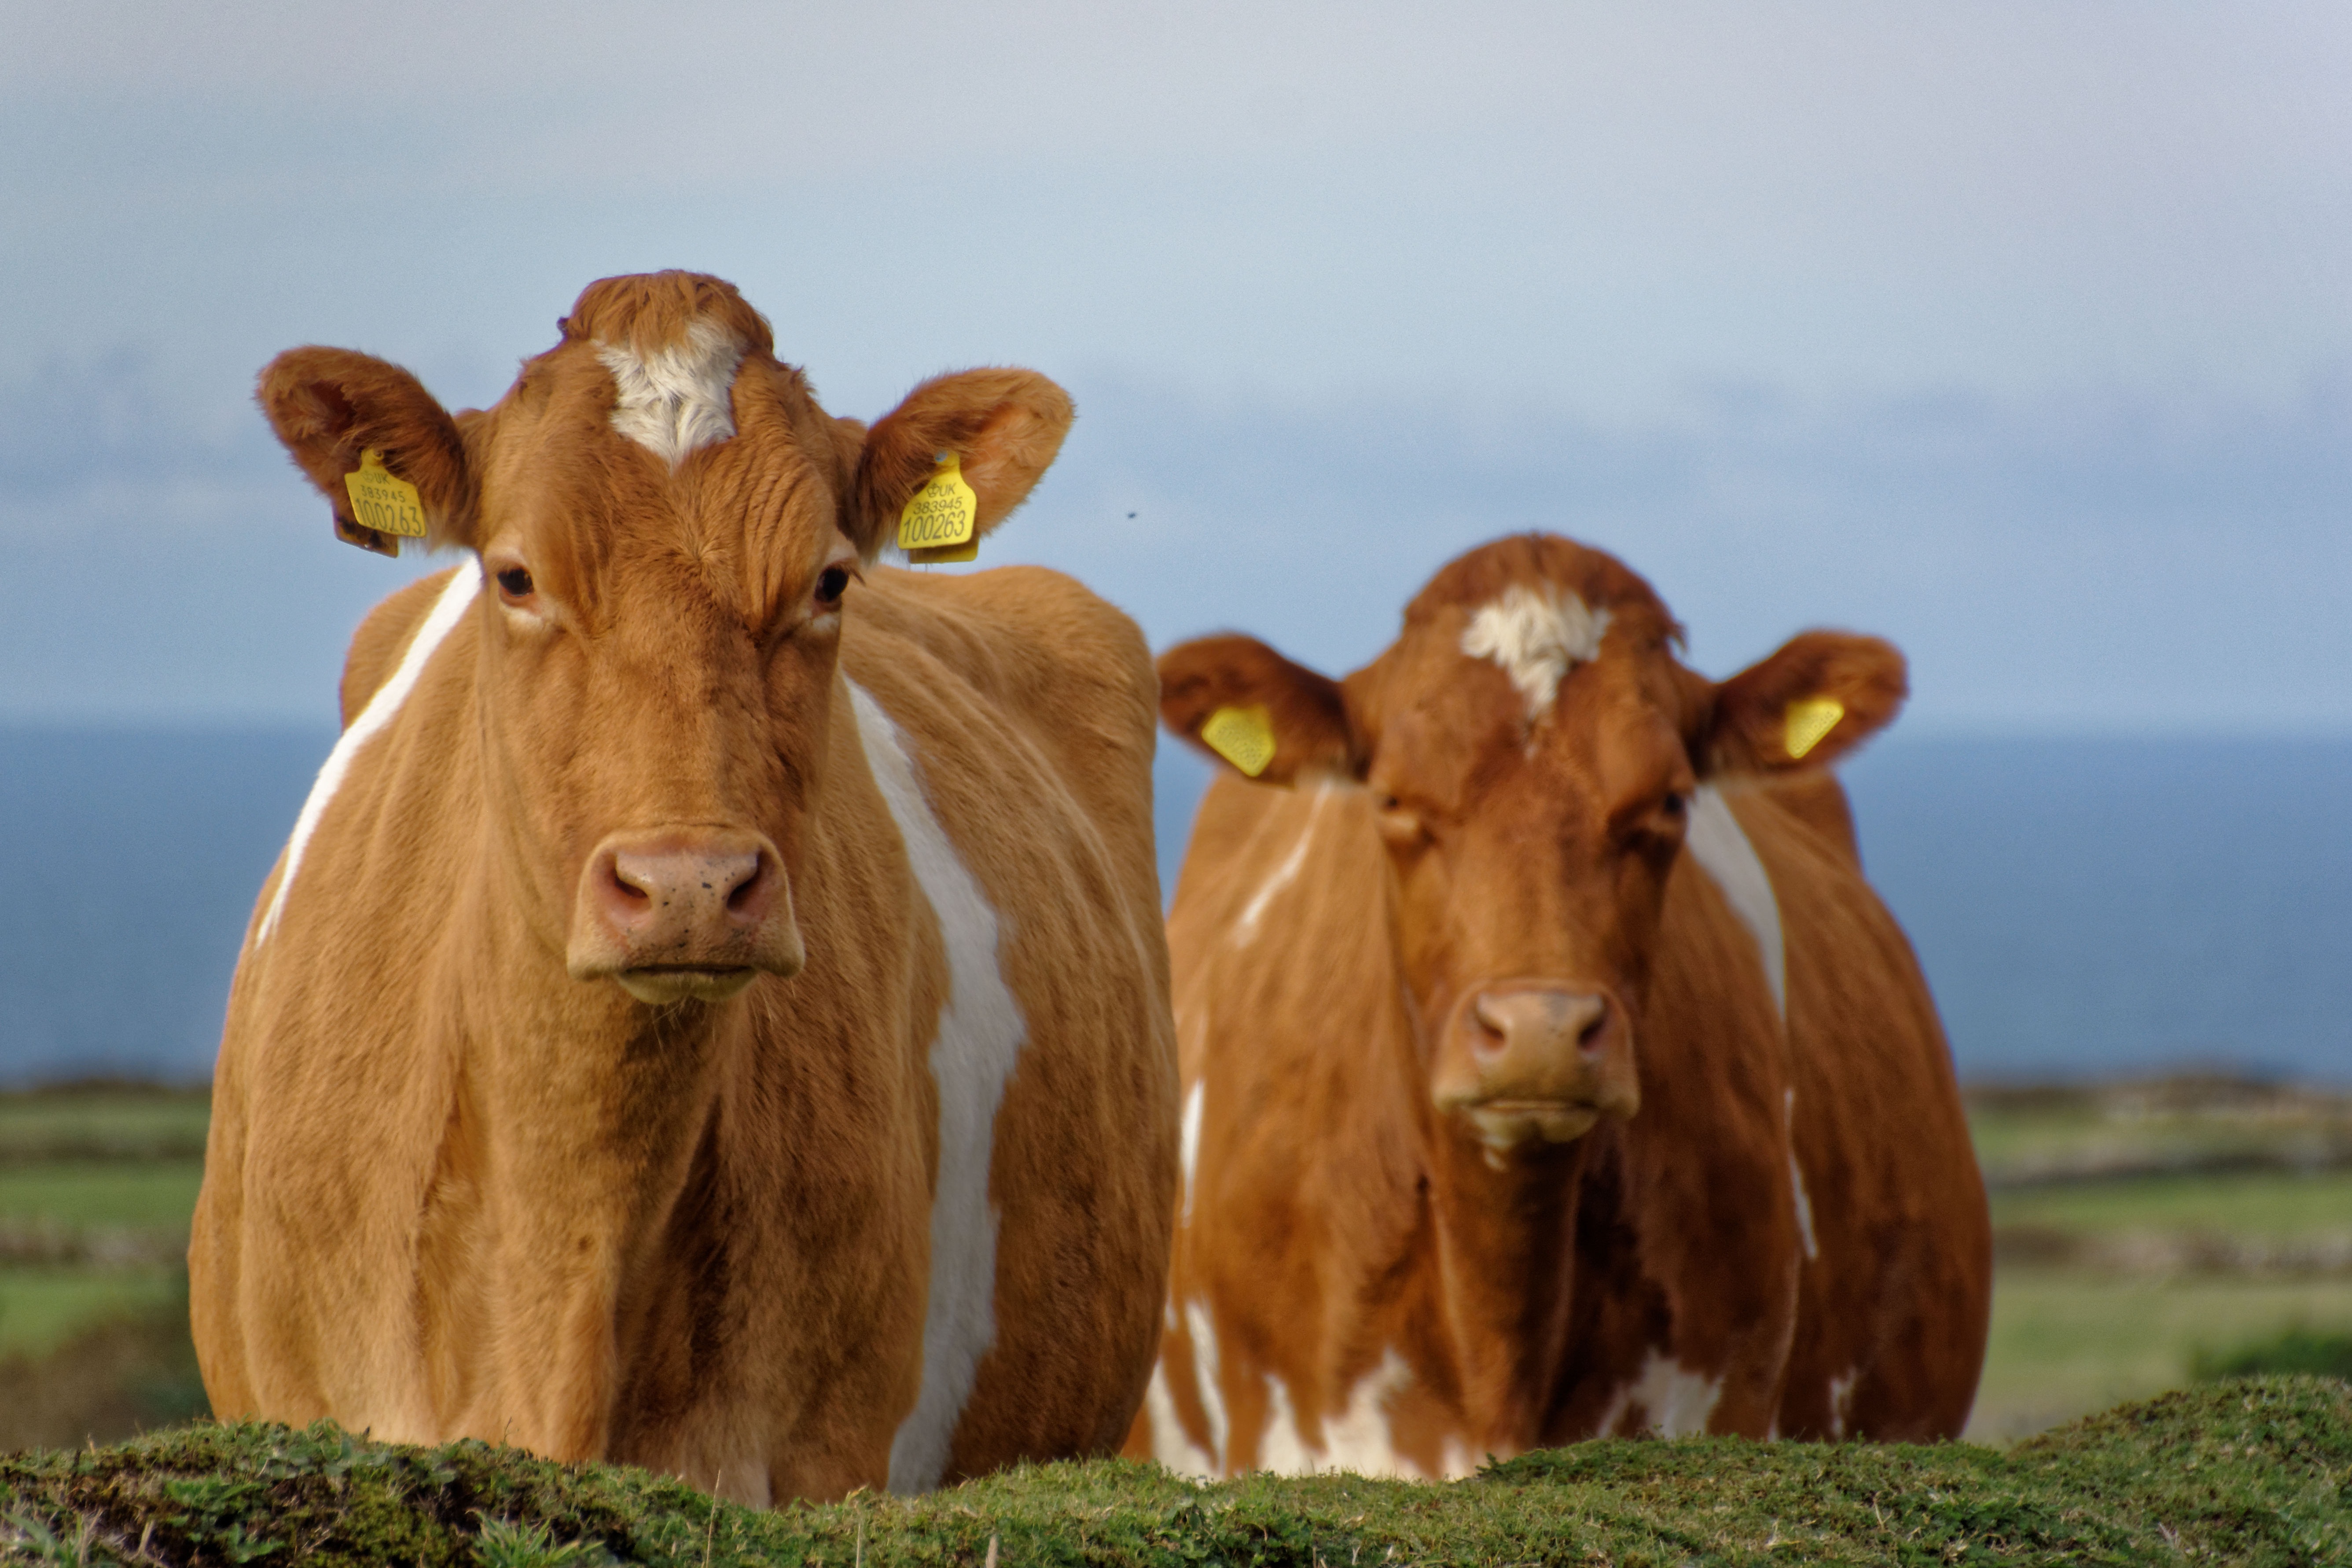
sea, nature, grass, field, meadow, animal, wildlife, cow, cattle, pasture, grazing, autumn, mammal, agriculture, close, beef, fauna, cows, bull, grassland, ox, dairy cow, cattle like mammal, texas longhorn